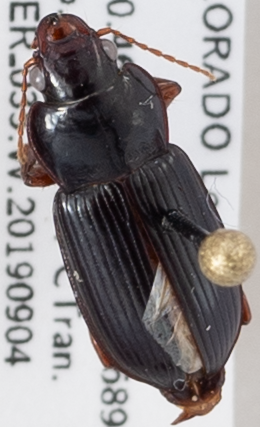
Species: Amara carinata
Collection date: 2019-09-04
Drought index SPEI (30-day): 0.282
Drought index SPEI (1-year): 0.438
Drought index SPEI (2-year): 0.86